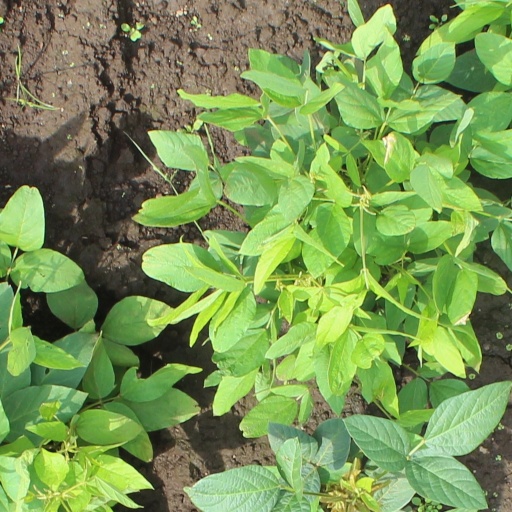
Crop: soybean